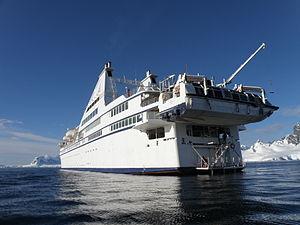
Le Diamant vu de l'arrière, avec l'annexe, la marina et la grue pour les canots pneumatiques.
L’Ocean Diamond est un paquebot de croisière construit en tant que car-ferry en 1974 puis transformé dans les années 1980 en paquebot. Il navigue pour Quark Expeditions. De 2004 à 2012, il a été l’un des navires de la Compagnie du Ponant sous le nom de Le Diamant.